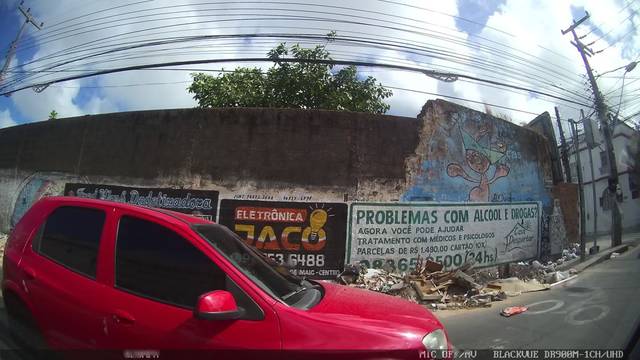
Region: Brazil
Coordinates: -3.734, -38.527